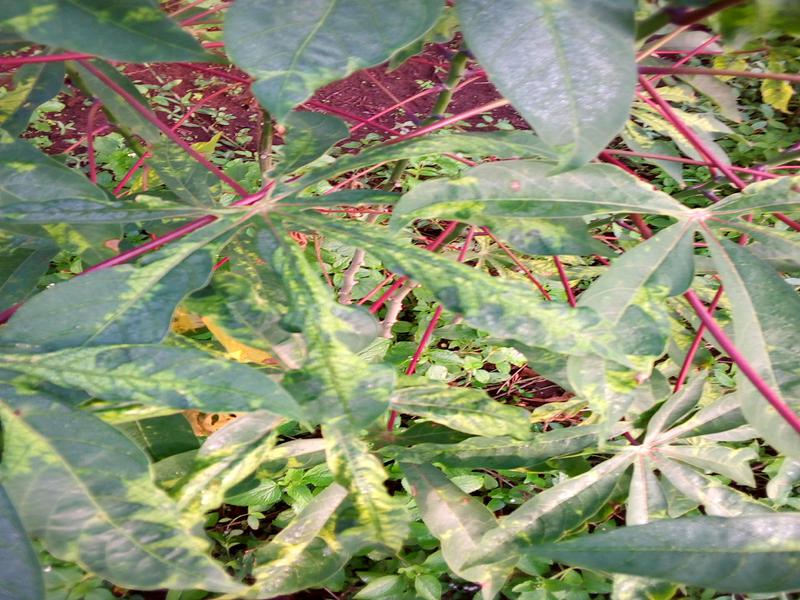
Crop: cassava
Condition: mosaic_disease